Kalkhügel

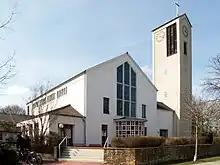
St. Pius (Catholic church)

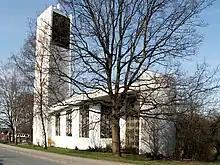
Melanchthonkirche (Protestant church)

Kalkhügel is a district of Osnabrück, Germany with a population of roughly 5,900 residents. It is home to both a Protestant and a Catholic church (the Melanchthonkirche and St. Pius Kirche respectively). There is also a school centre ("Schulzentrum") located in the district.